Joe Williams (jazz singer)

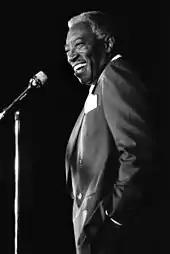
Joe Williams at the Palo Alto Jazz Festival in September 1986

From 1954 to 1961 he was the singer for the Count Basie Orchestra. "Every Day I Have the Blues", recorded in 1955, and "Alright, Okay, You Win" were among many successful recordings from this period.